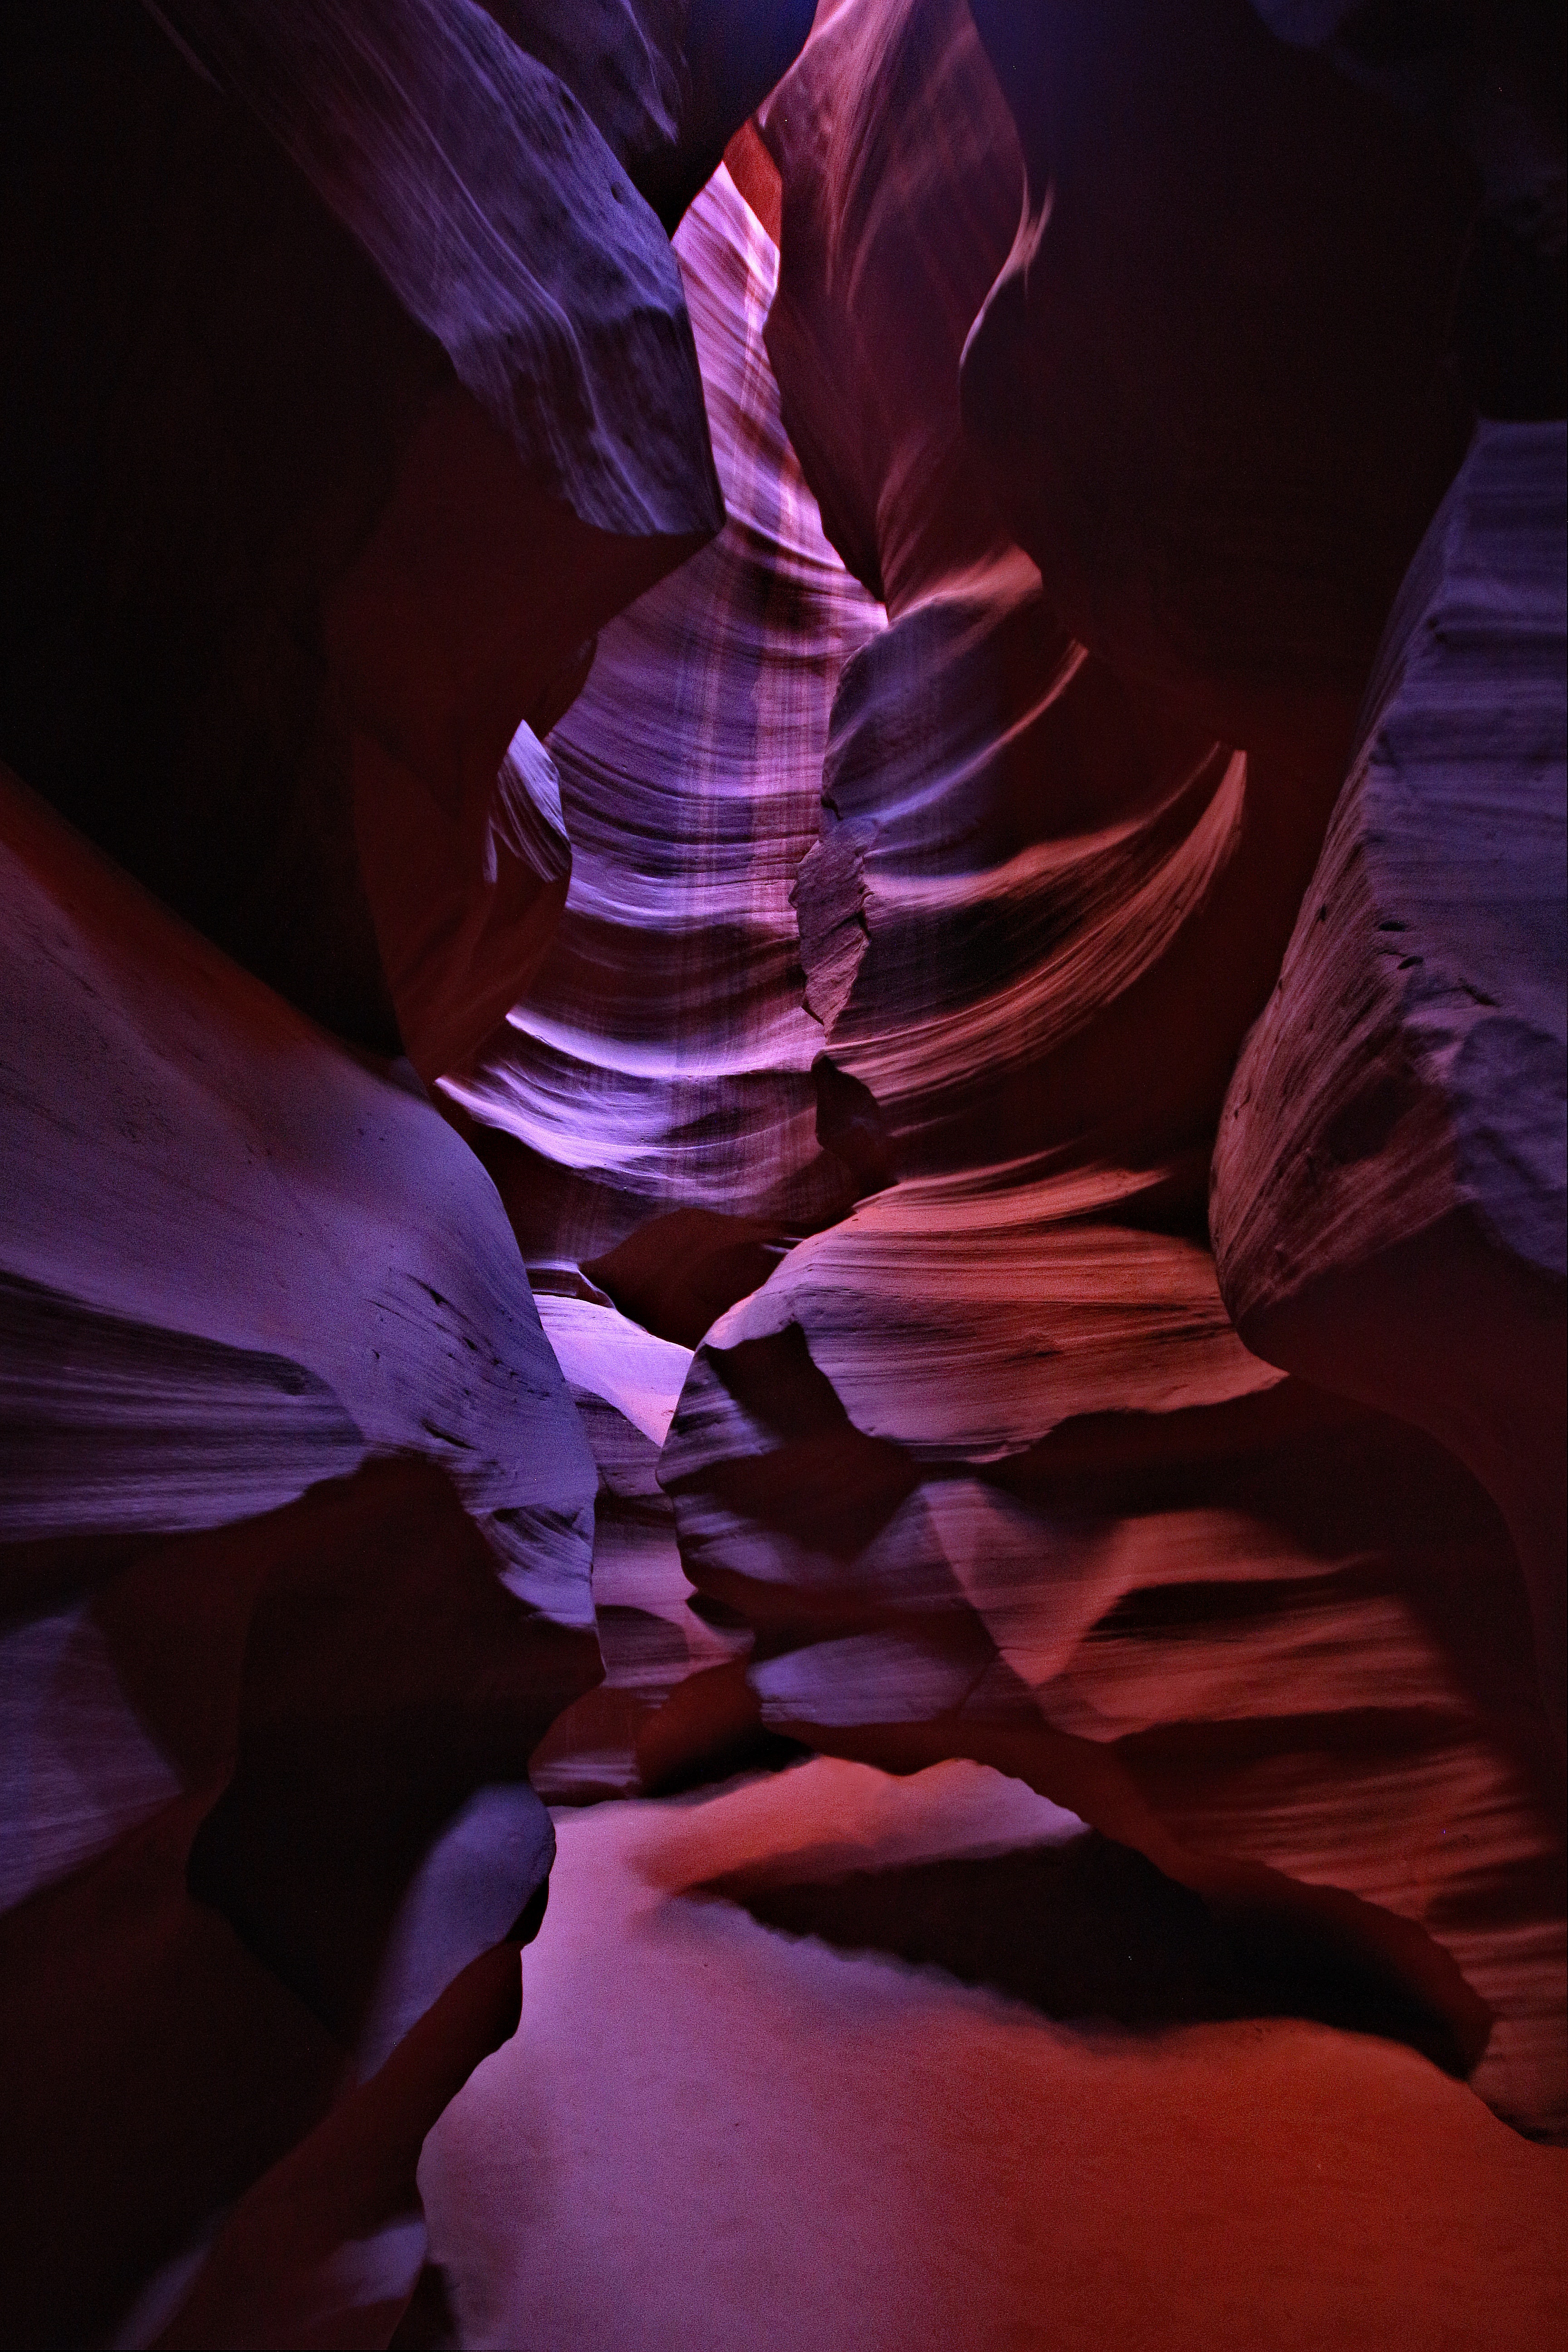
purple, canyon, light, petal, formation, magenta